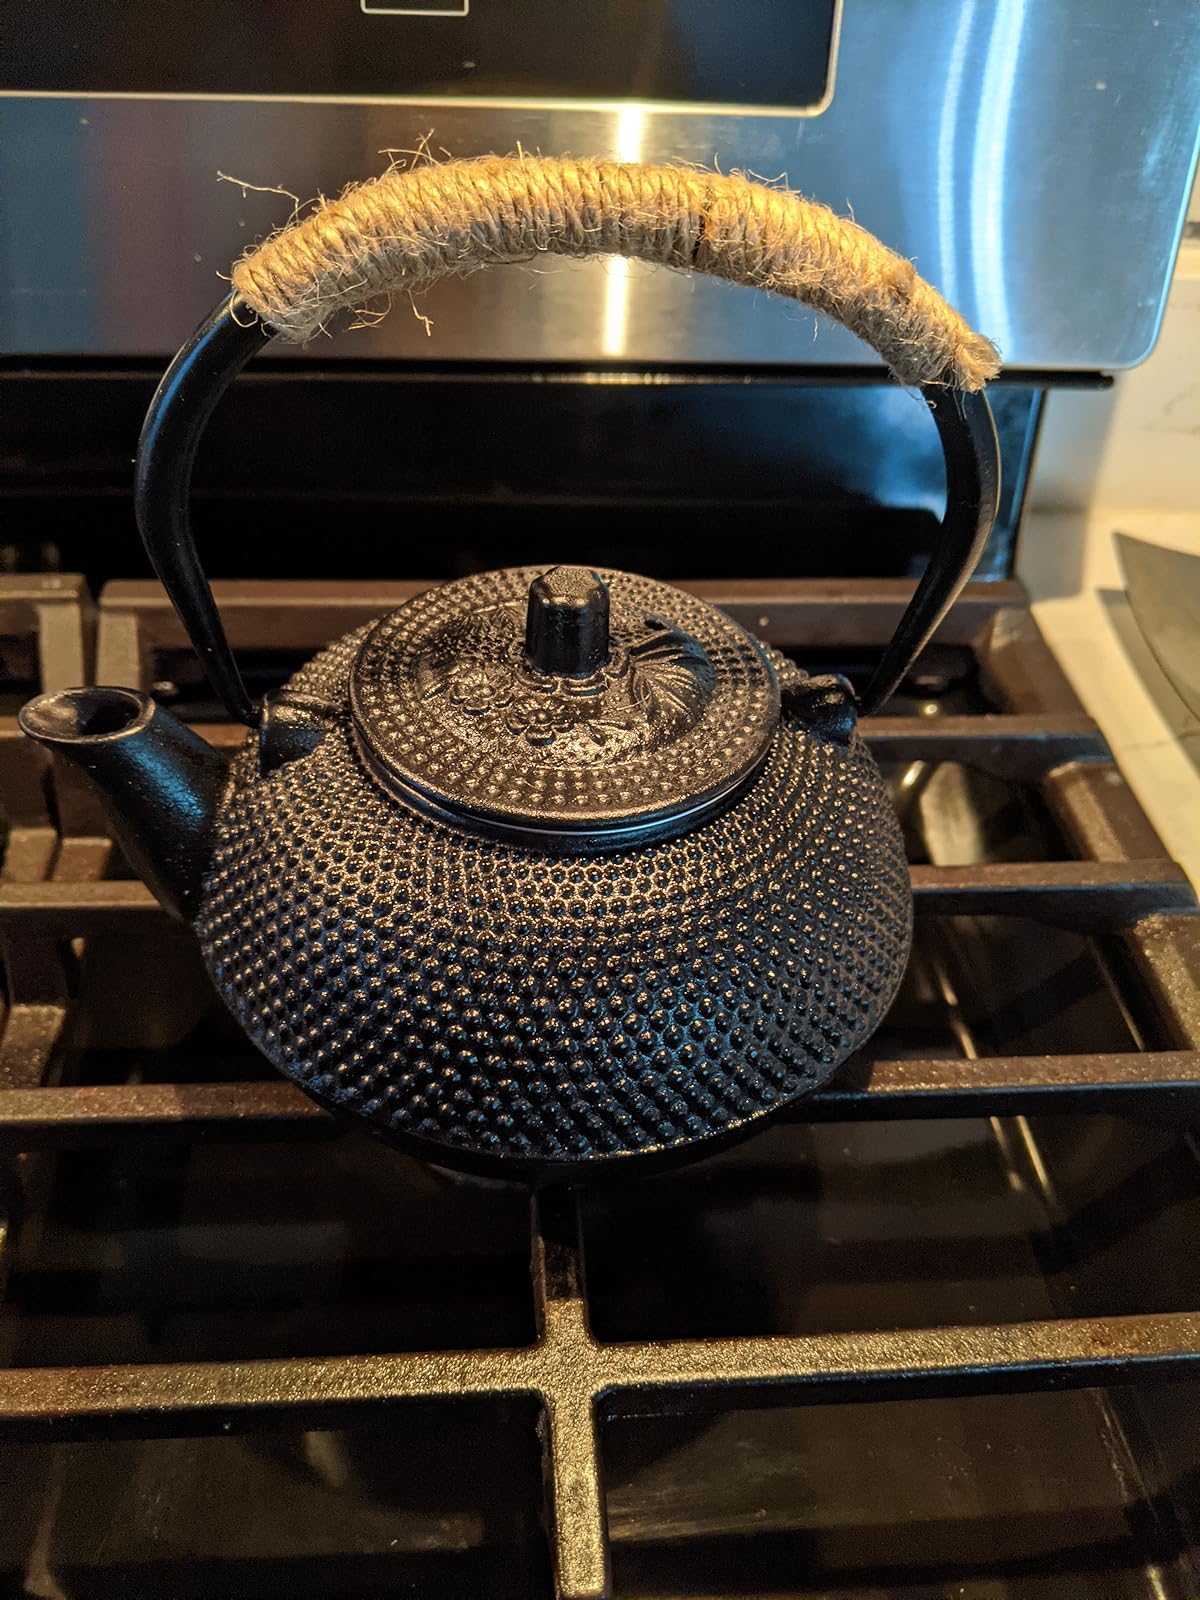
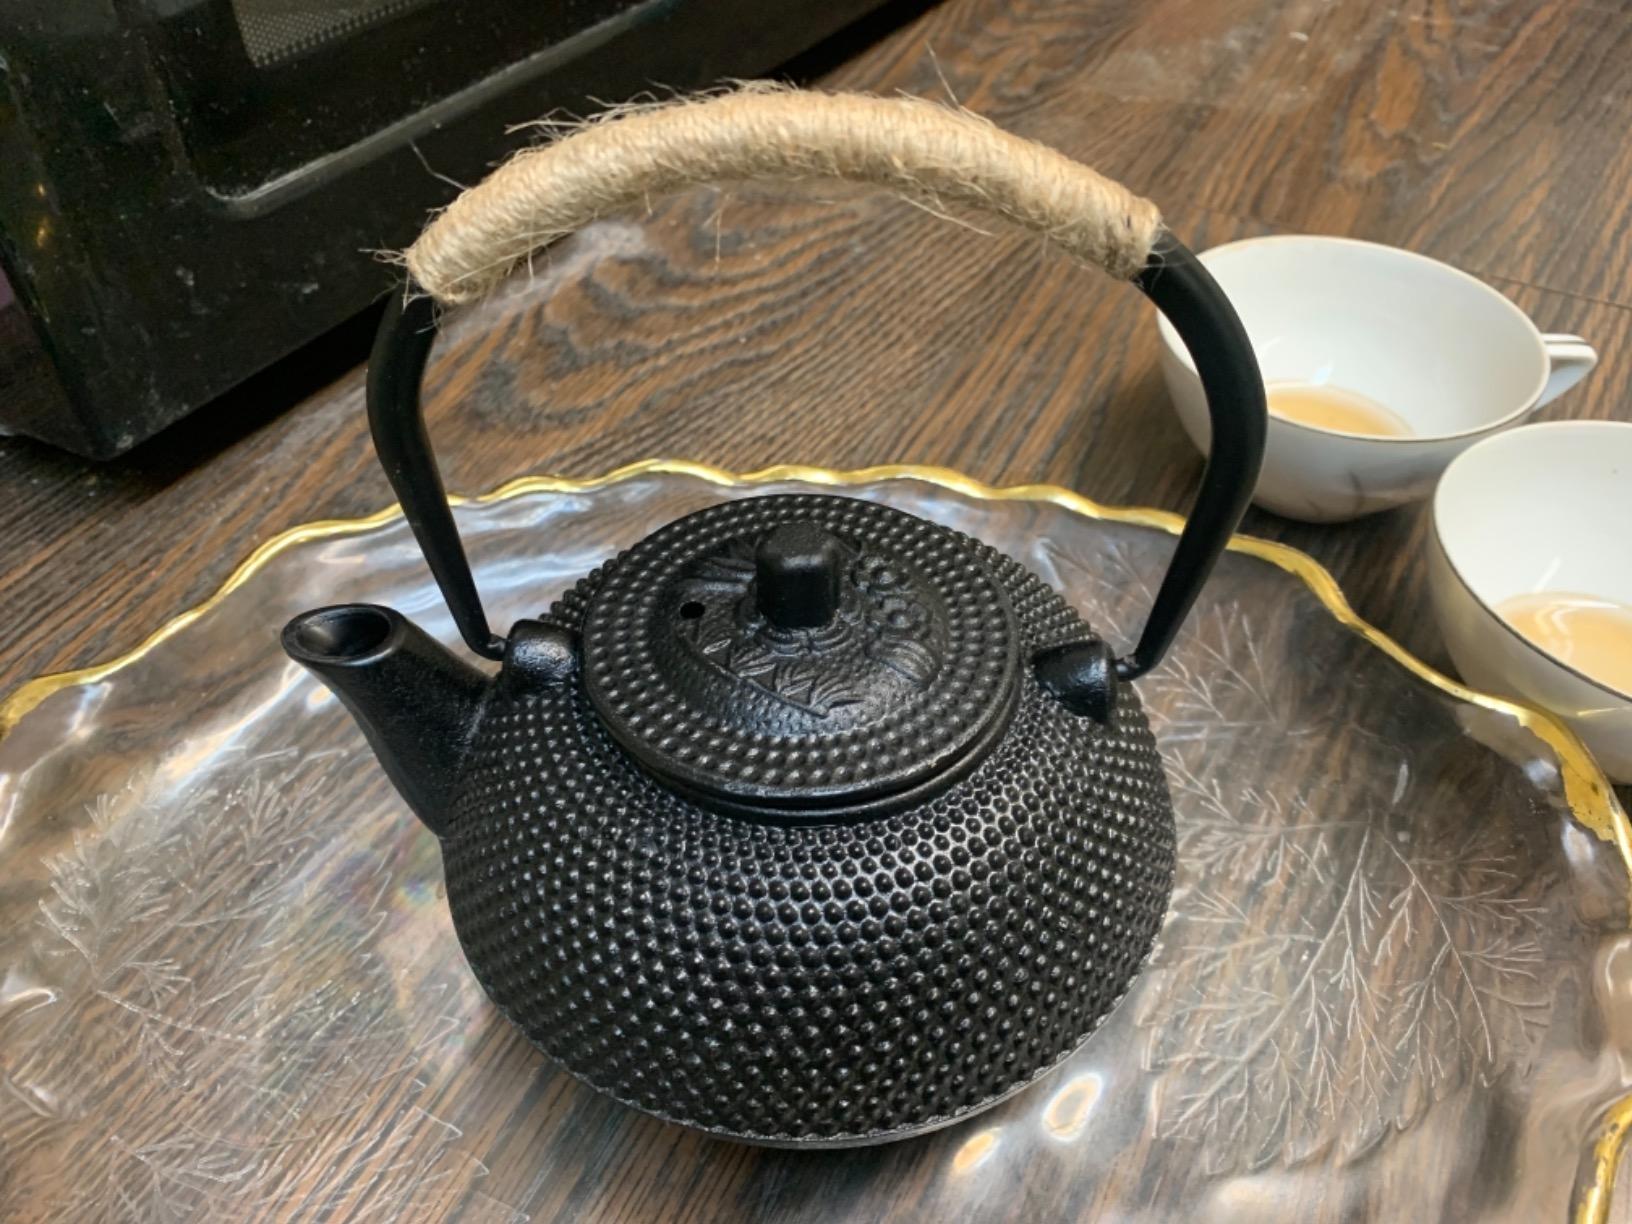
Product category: items_kettle
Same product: yes